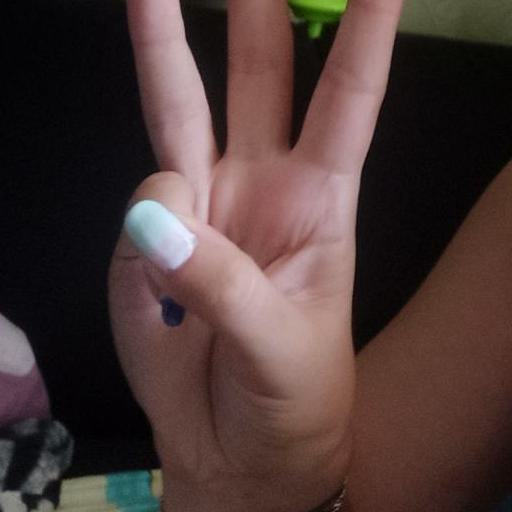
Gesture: three